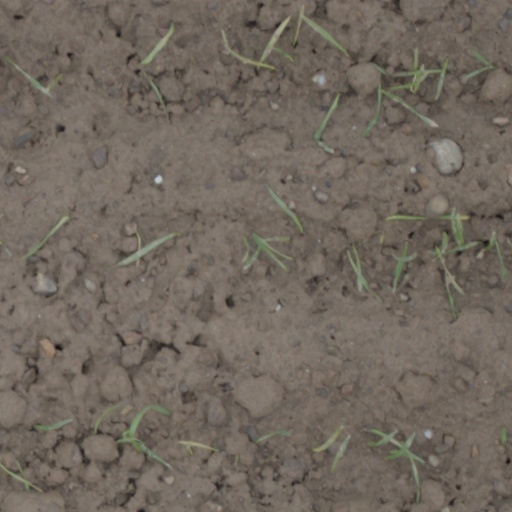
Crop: wheat